Shikargah

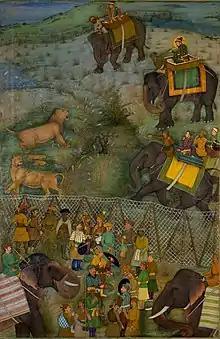
The Mughal Emperor Shah Jahan hunting wild Asiatic lions in Burhanpur (July 1630)

Shikargah ( śikārgāh), from Persian shikārgāh meaning shikār hunting + gāh ground, is often described as a hunting ground where 'qamargah' or encircling of game occurs, an overtone of war exercise performed within a controlled arena of flora and fauna to create easier shooting and camping for hunting party.